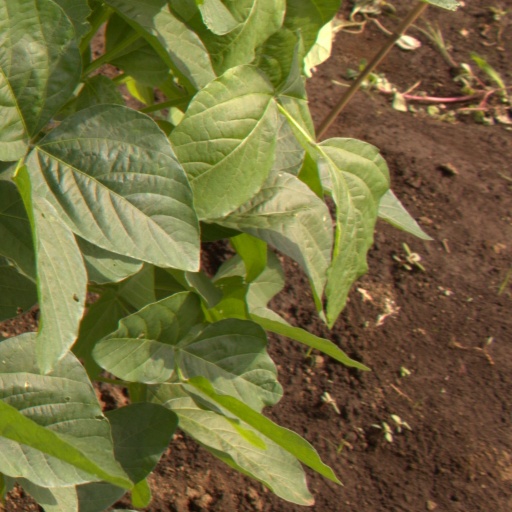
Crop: soybean